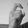
ASL letter: X